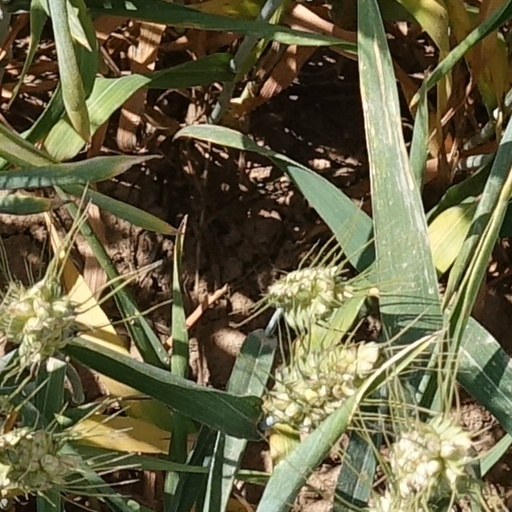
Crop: wheat